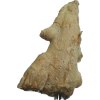
Label: ginger